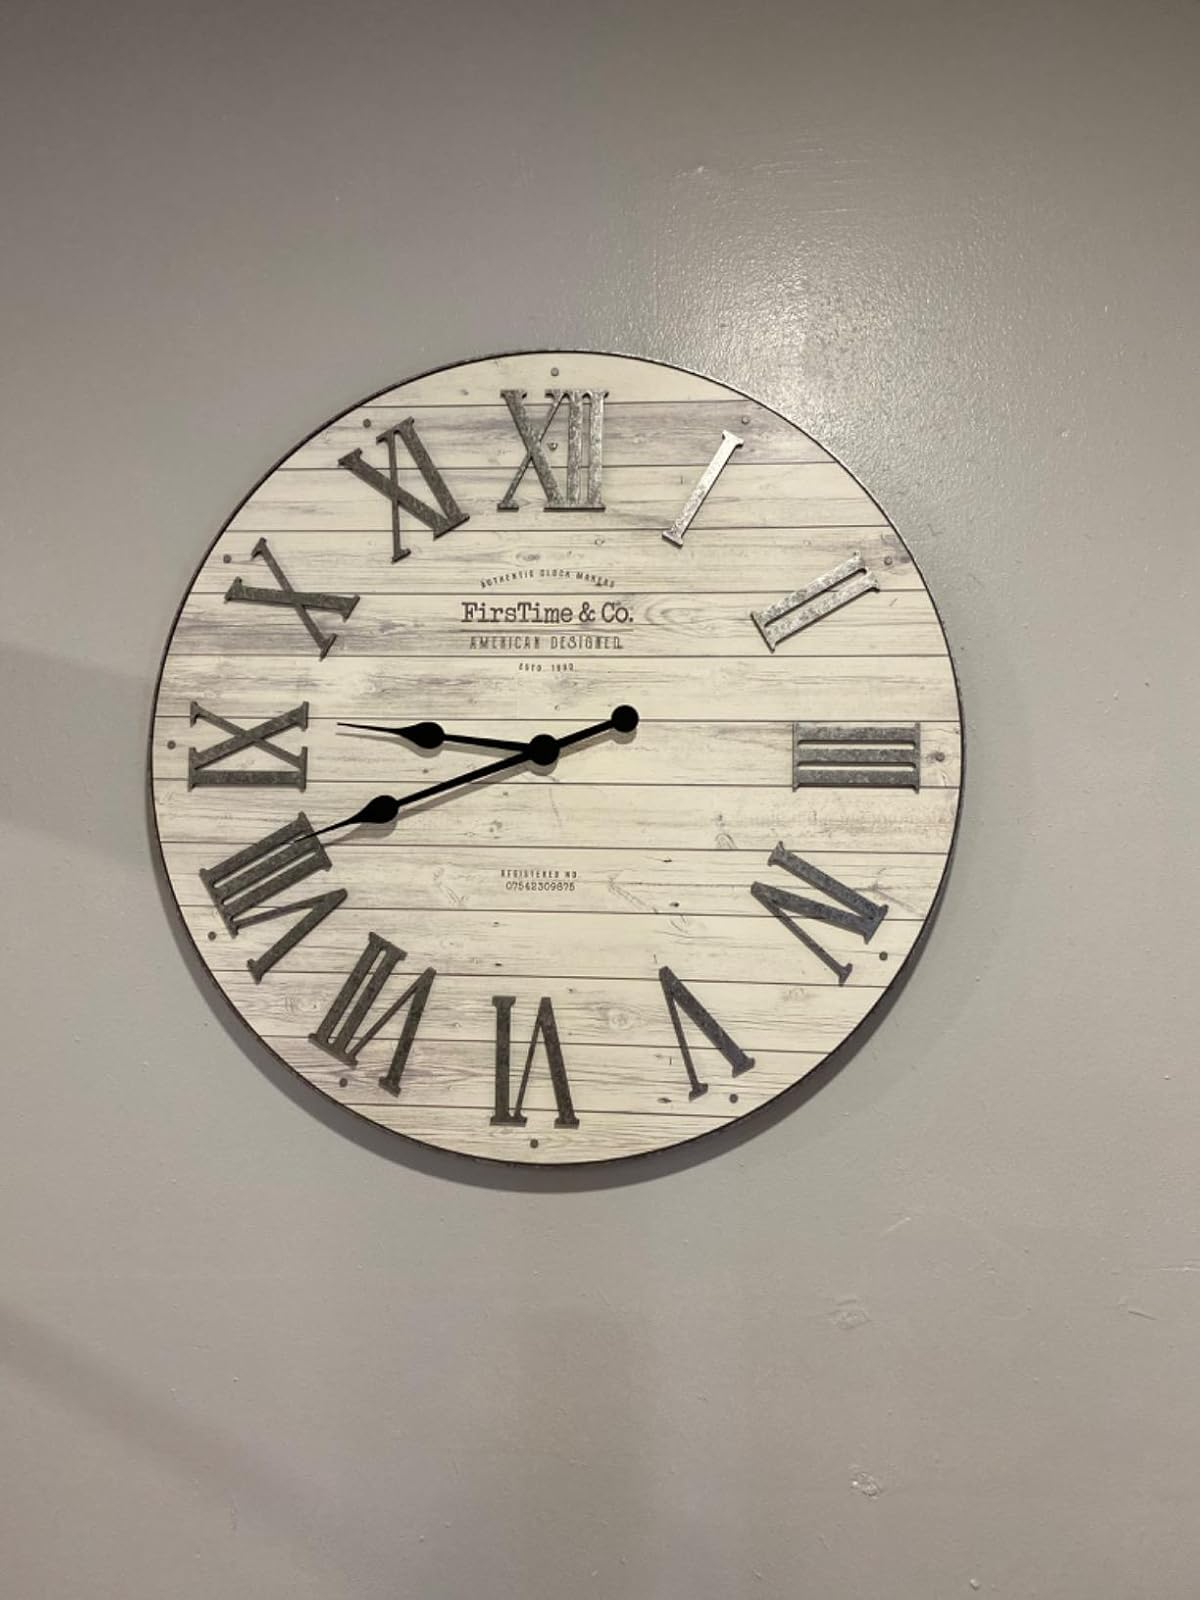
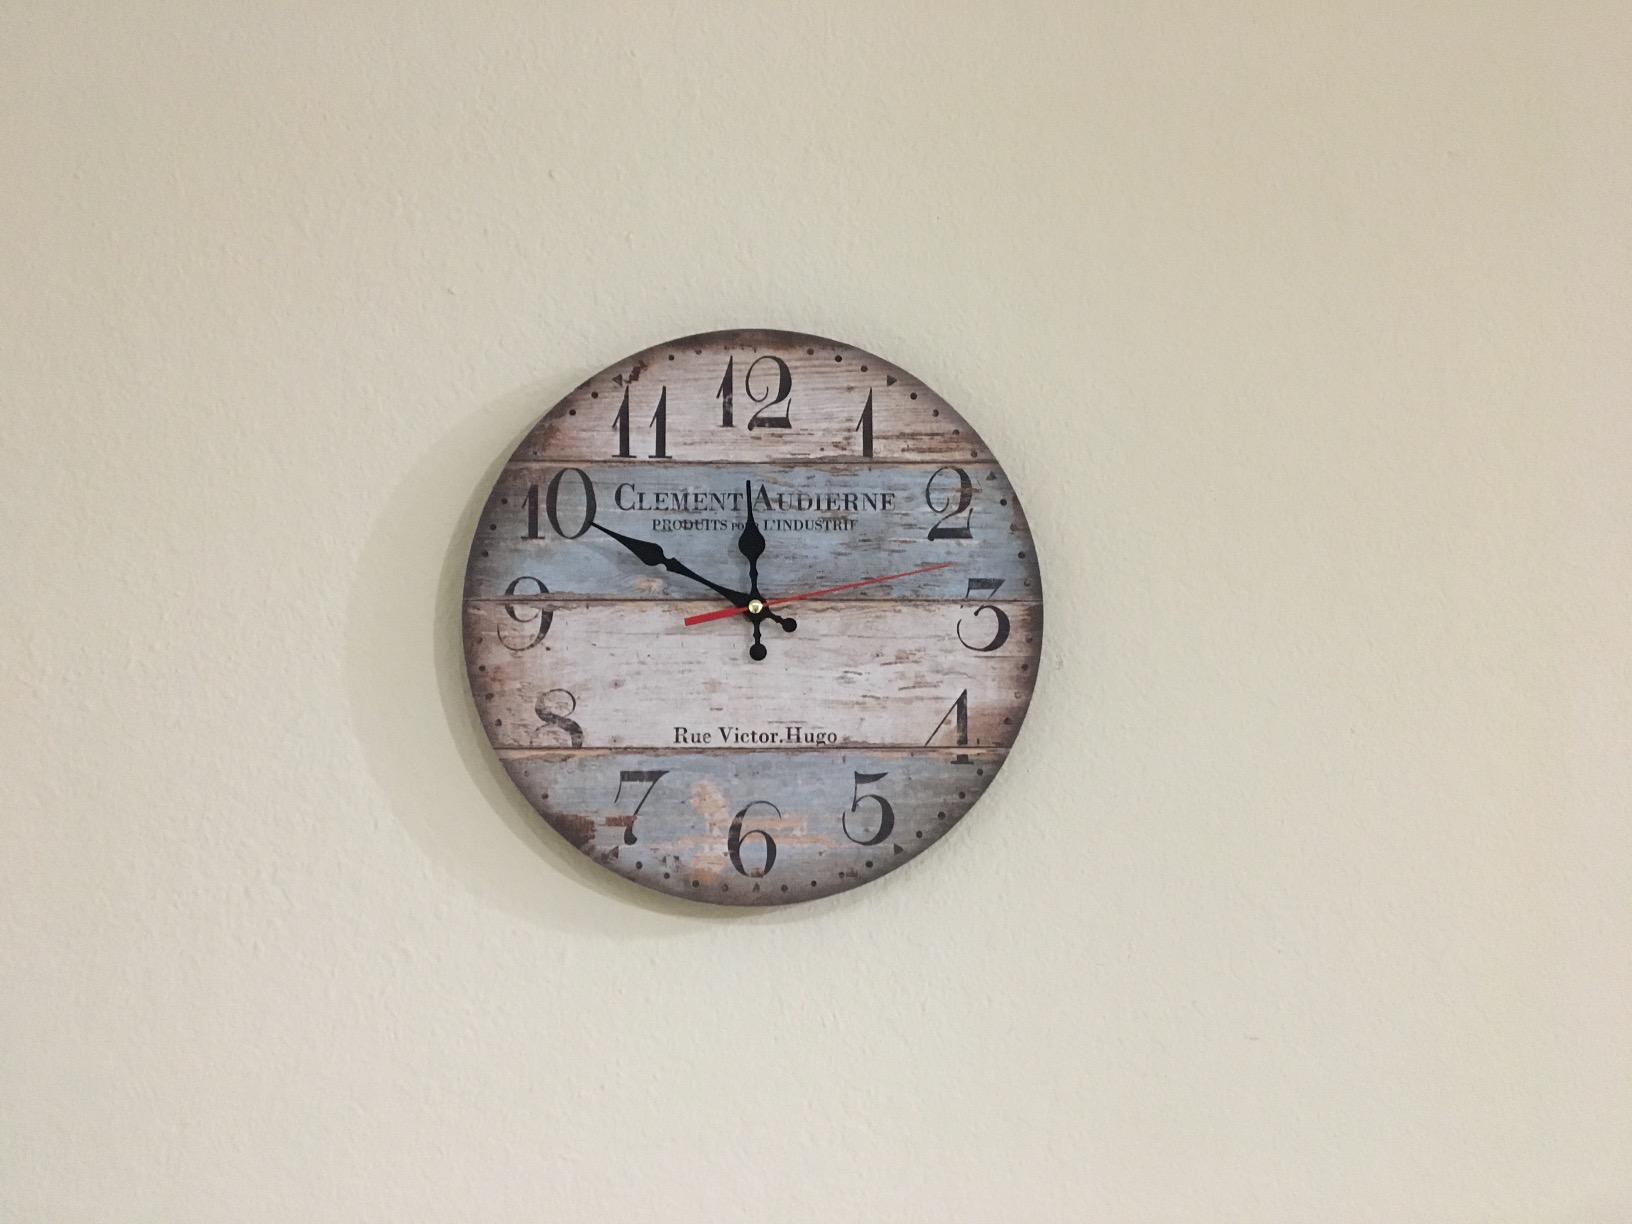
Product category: clock
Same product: no